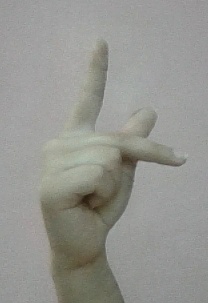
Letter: dha